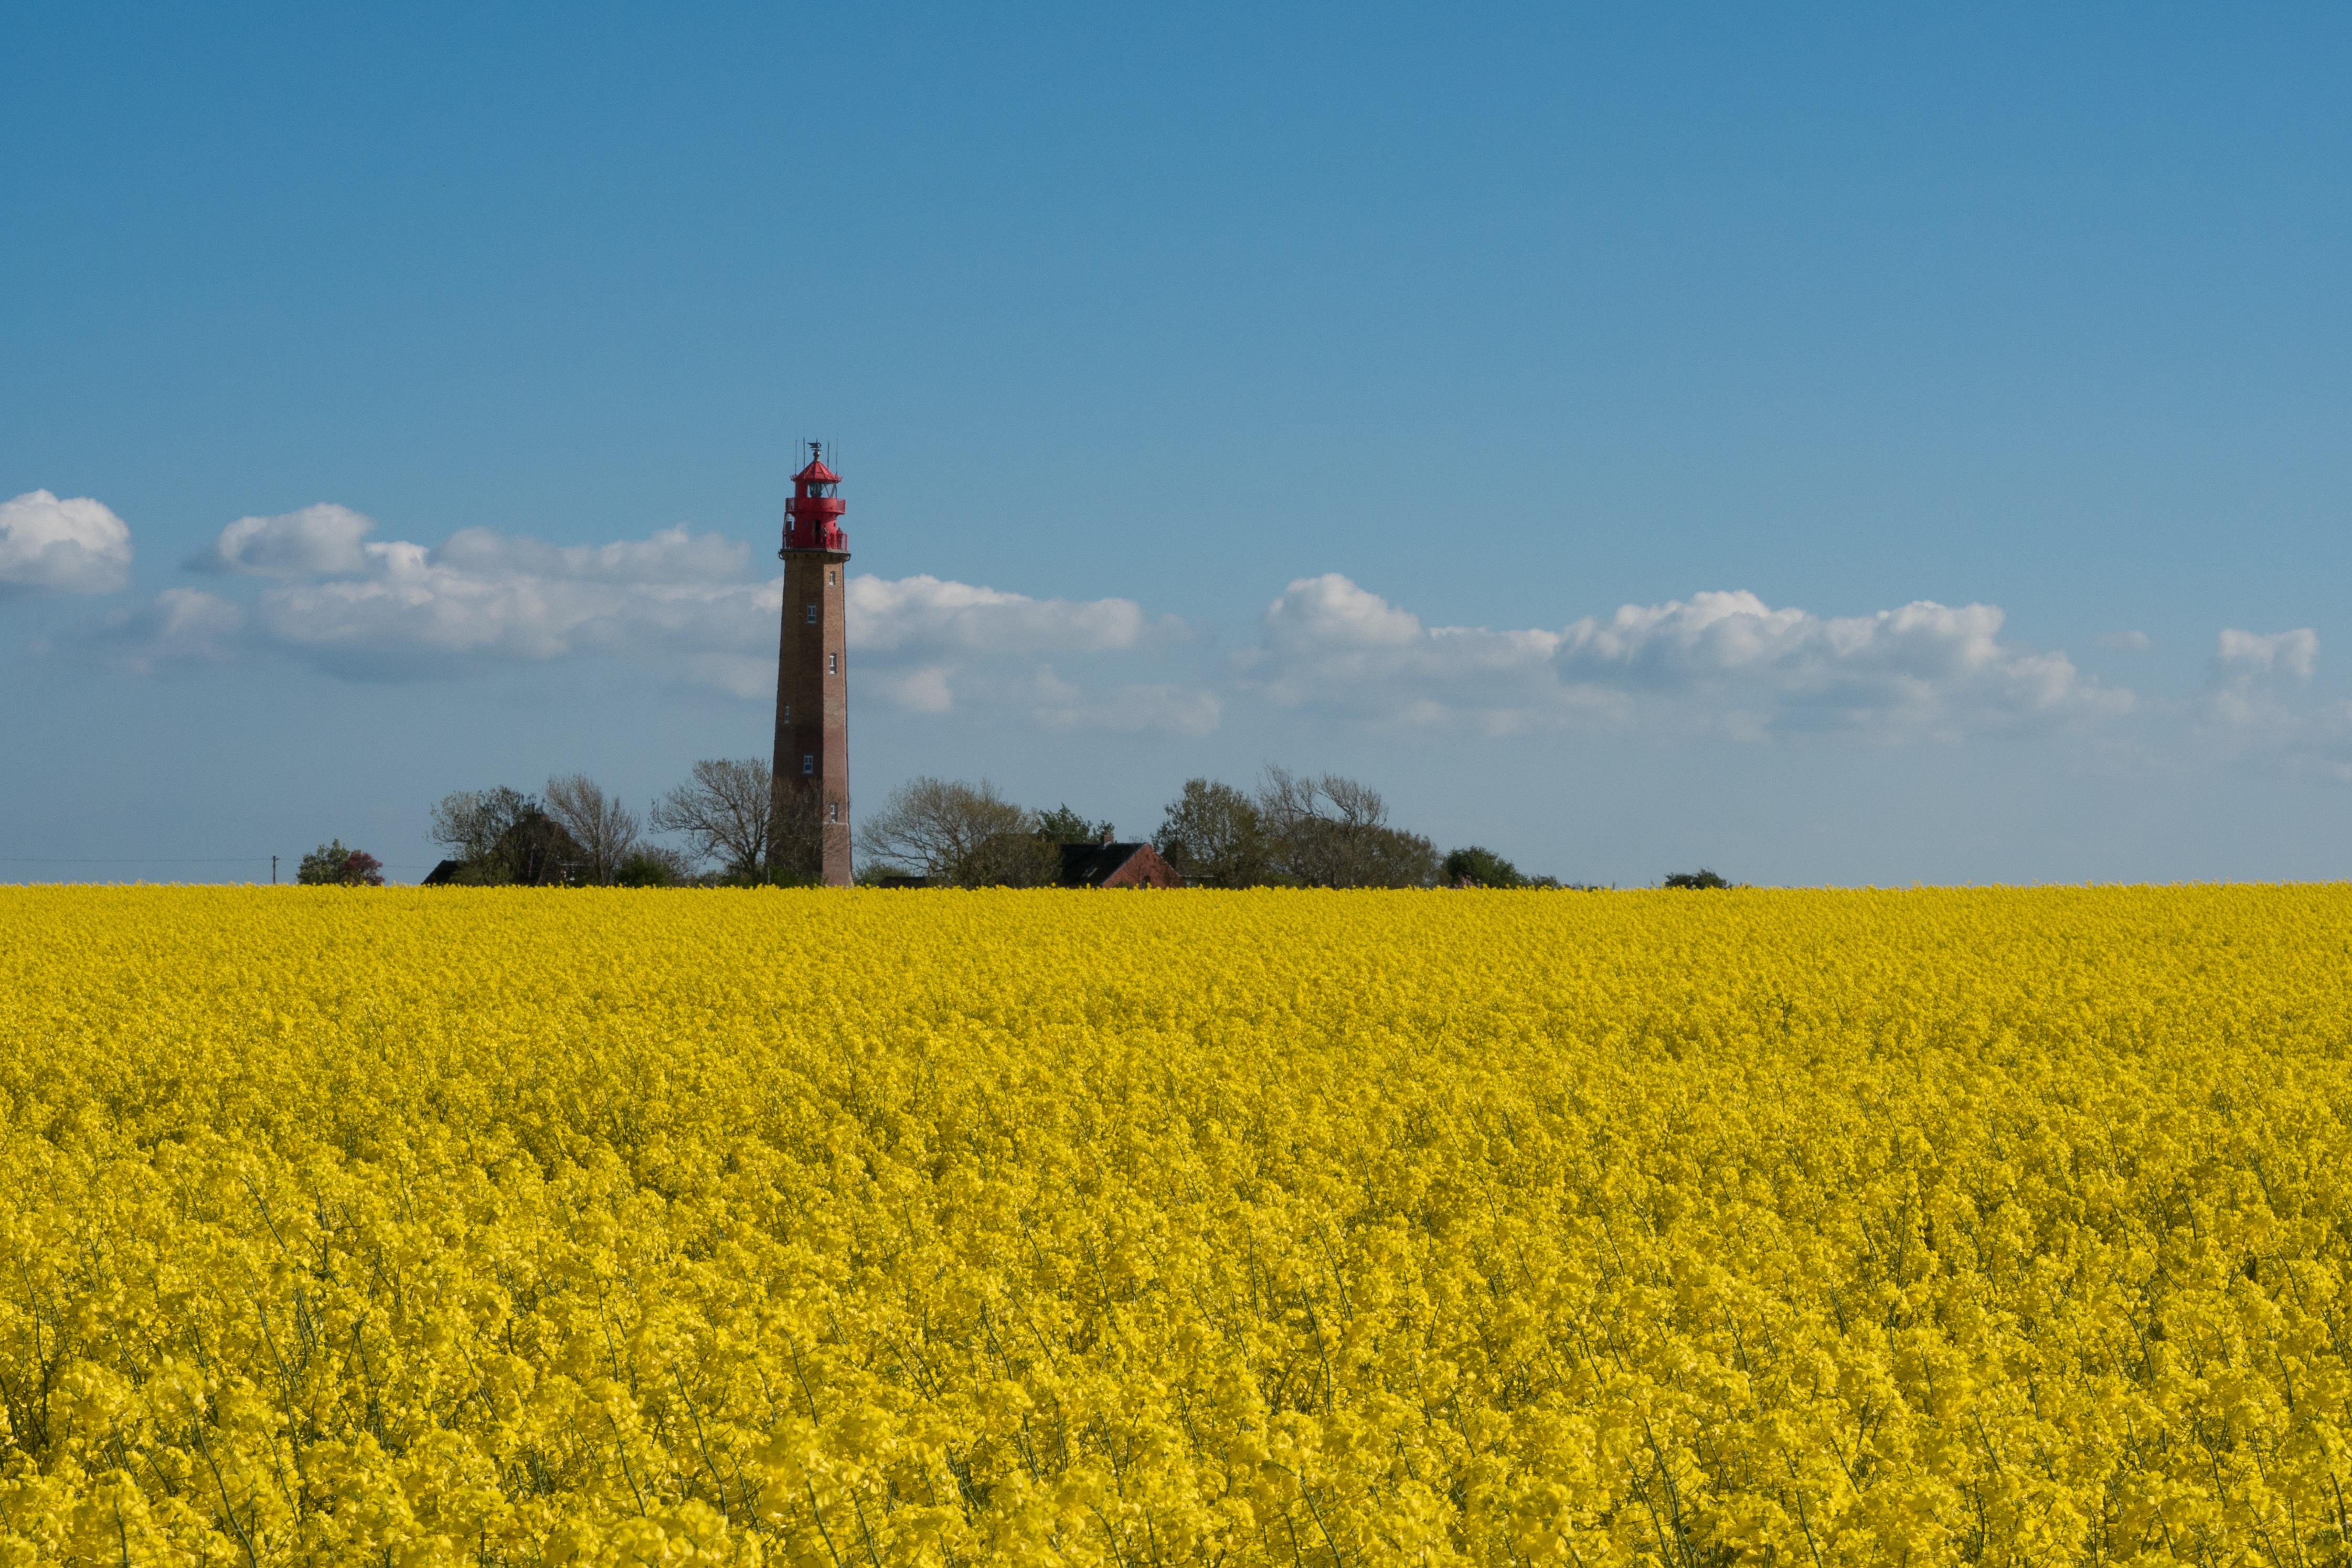
landscape, horizon, cloud, lighthouse, architecture, plant, sky, field, meadow, prairie, flower, summer, europe, food, produce, vegetable, crop, blue, yellow, agriculture, plain, rapeseed, canola, brassica, rural area, flowering plant, grass family, land plant, mustard plant, mustard and cabbage family